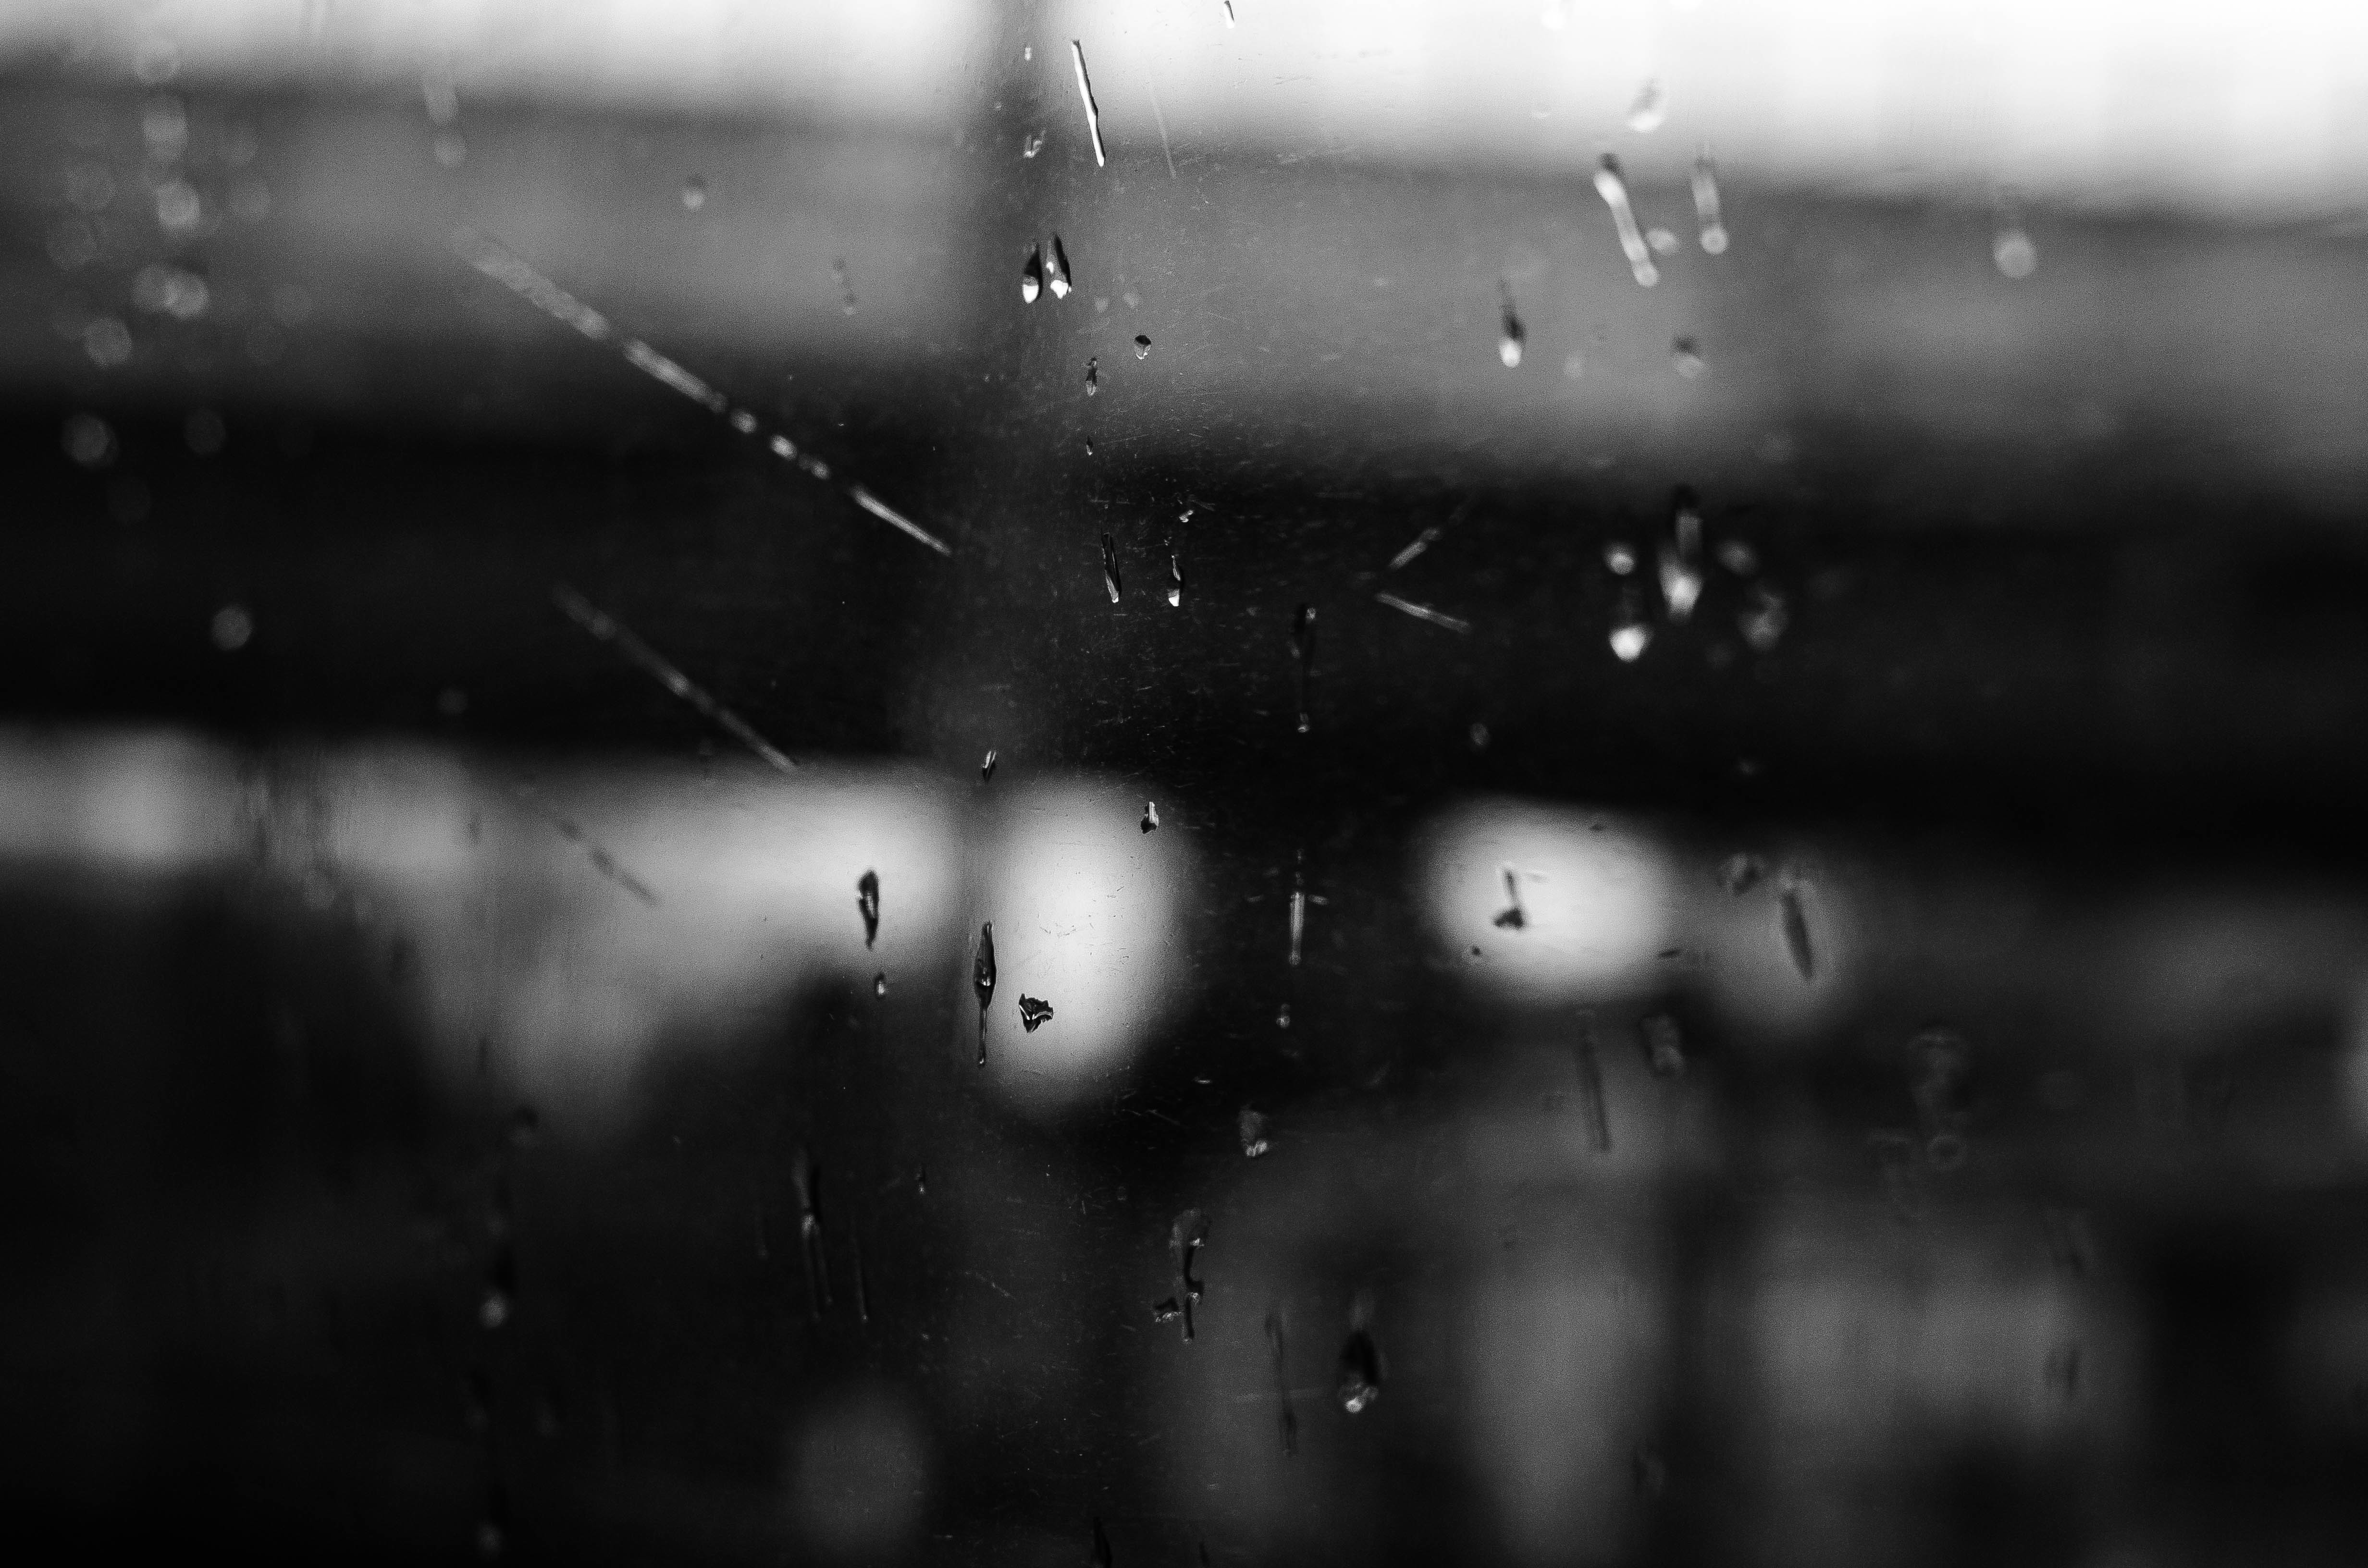
drop, black and white, white, photography, rain, line, reflection, weather, darkness, black, monochrome, close up, macro photography, monochrome photography, atmosphere of earth